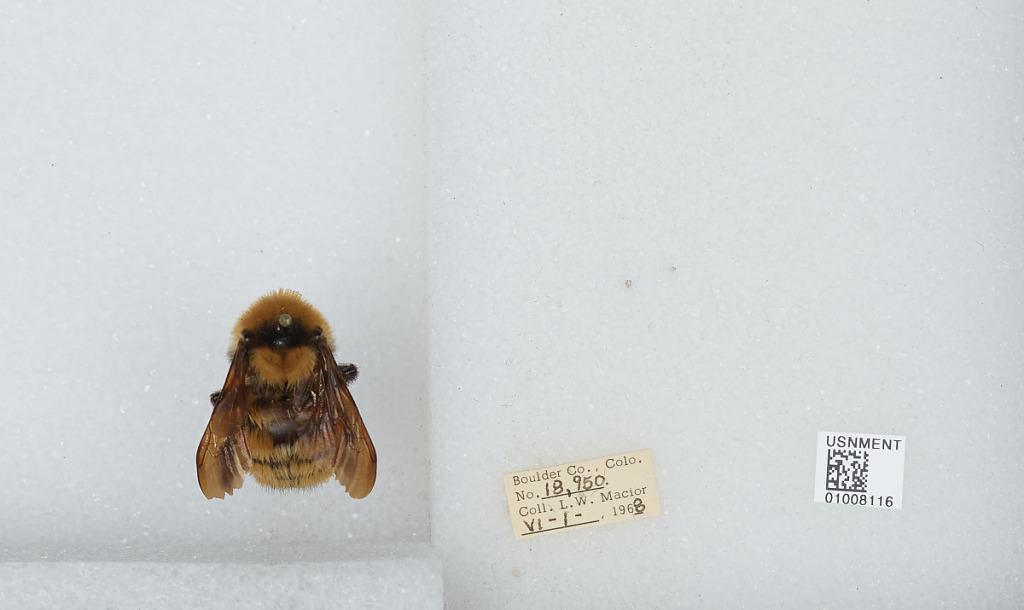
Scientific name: Bombus (Fervidobombus) fervidus fervidus (Fabricius)
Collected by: L. Macior
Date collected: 1968-6-1
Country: United States
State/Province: Colorado
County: Boulder
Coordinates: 40.09, -105.36